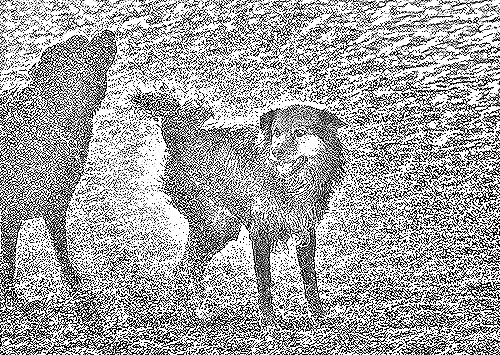
Portrait style: Sketch Portrait